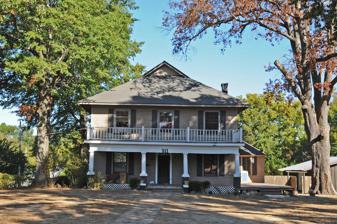
Building: Ethridge House (Hope, Arkansas)
Country: United States of America
Year built: 1912
Historic house in Arkansas, United States United States historic place Ethridge House Formerly listed on the U.S. National Register of Historic Places Location in Arkansas Show map of Arkansas Location in United States Show map of the United States Location 511 N. Main St., Hope, Arkansas Coordinates 33°40′25″N 93°35′37″W / 33.67361°N 93.59361°W / 33.67361; -93.59361 Area 4 acres (1.6 ha) Built 1912 ( 1912 ) Architectural style Plain Traditional NRHP reference No. 93001259 Significant dates Added to NRHP December 1, 1993 Removed from NRHP January 2, 2024 The Ethridge House is a historic house at 511 North Main Street in Hope, Arkansas .  It is a modest two-story wood-frame structure, built in 1894 and altered c. 1912, with a front porch supported by Tuscan columns.  The house was built for Richard Ethridge, owner of a drug store in the city, and is significant for its longtime association with his daughter, Miss Mabel Ethridge, who became a fixture in the public schools of Hope, teaching the performing arts for forty years.  She was notably influential on many of her students, and opened her home to current and former students for social events in the summer. The house was listed on the National Register of Historic Places in 1993. It was delisted in 2024. See also National Register of Historic Places listings in Hempstead County, Arkansas References